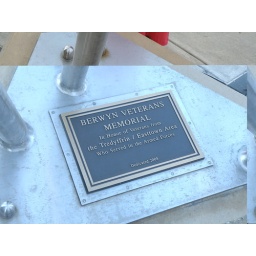
Identification of sculpture for Veteran Memorial at end of bridge over train tracks